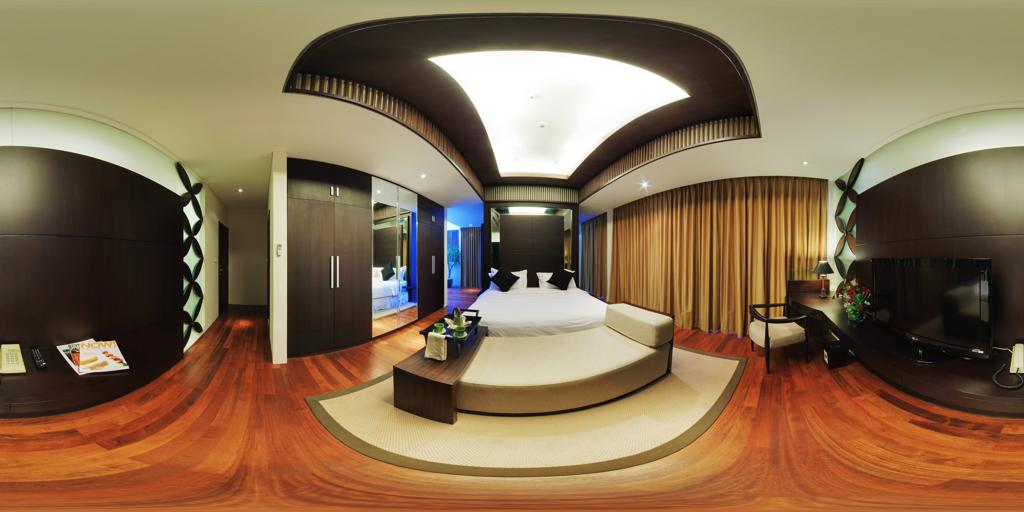
Referred object: the black flat-screen TV on the right

Referred object: look straight ahead to the bed

Referred object: the chair opposite the bed